Guadalajara

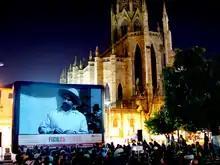
The Guadalajara International Film Festival, founded in 1986, is the most important film festival in Latin America.

Guadalajara has the third-largest economy and industrial infrastructure in Mexico and contributes 37% of the state of Jalisco's total gross production. Its economic base is strong and well-diversified, mainly based on commerce and services, although the manufacturing sector plays a defining role. It is ranked in the top ten in Latin America in gross domestic product and the third-highest ranking in Mexico.